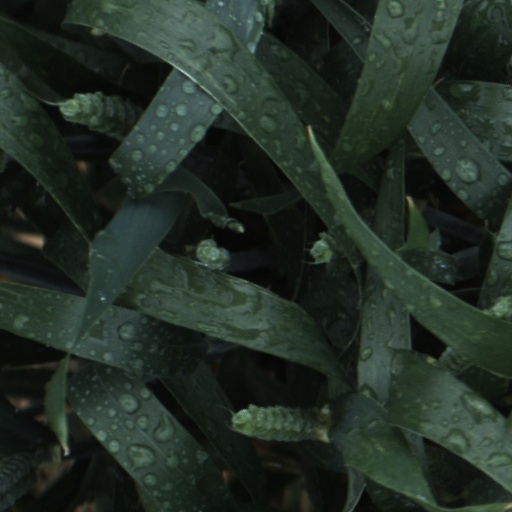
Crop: wheat